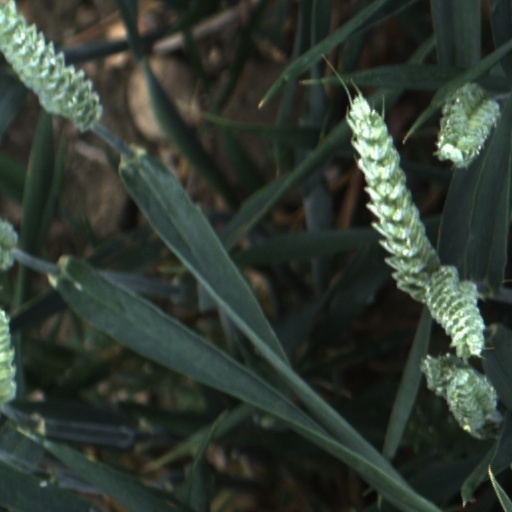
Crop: wheat